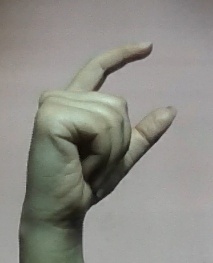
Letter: dal